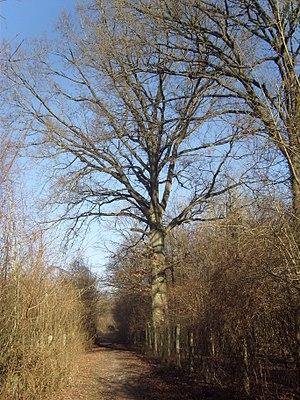
Chênes remarquables à Visy
Fontenay-Trésigny est une commune française située dans le département de Seine-et-Marne, en région Île-de-France.